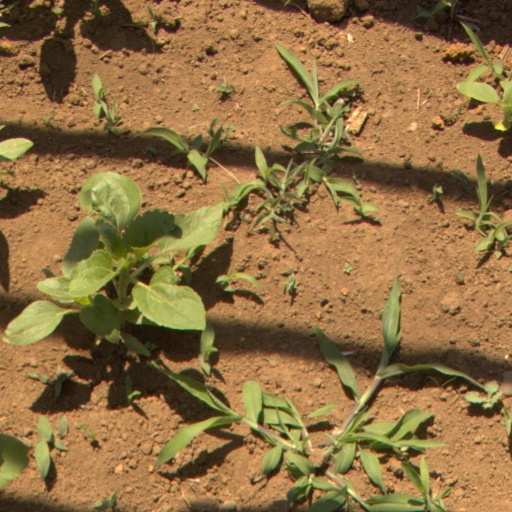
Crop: Jerusalem artichoke